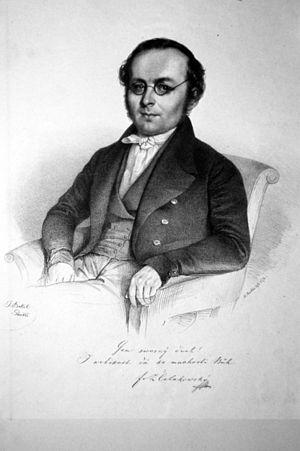
František Ladislav Čelakovský, né le 7 mars 1799 à Strakonitz et mort le 5 août 1852 à Prague, est un linguiste, philologue, slaviste, traducteur et poète bohémien.